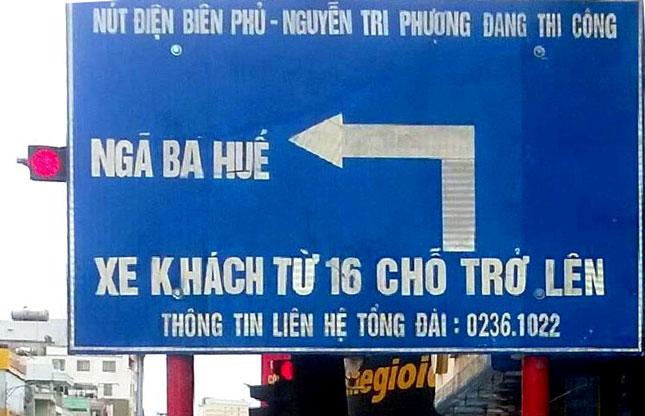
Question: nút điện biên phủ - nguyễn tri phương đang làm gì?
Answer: nút điện biên phủ - nguyễn tri phương đang thi công